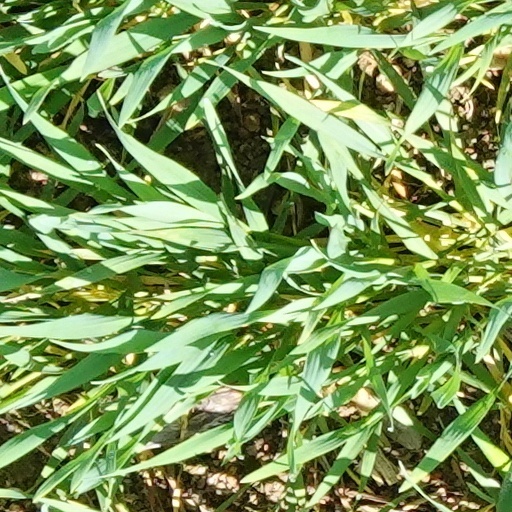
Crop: wheat